Semelparity and iteroparity

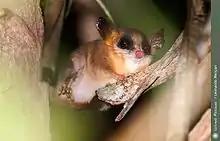
"Gracilinanus microtarsus"

"Dasyurus hallucatus", the northern quoll, is a large dasyurid and exhibits increased male mortality after the mating season. Unlike smaller dasyurids, male die-off in "D. hallucatus" is not due to endocrine system changes, and there was no observed spermatogenic failure after the mating season ended.